Mitch Walker (footballer)

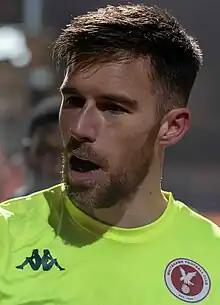
Whitehawk goalkeeper Mitch Walker at Hornchurch in December 2023

Mitchell Charles Alan Walker (born 24 September 1991 in St Albans, Hertfordshire) is an English professional footballer who plays for Dover Athletic as a goalkeeper.